Carole Tongue

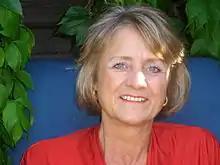
Tongue in 2012

Carole Tongue, FRSA (born 14 October 1955) is a former Member of the European Parliament for London East (from 1984 to 1999) and Deputy Leader of the European Parliamentary Labour Party (from 1989 to 1991).